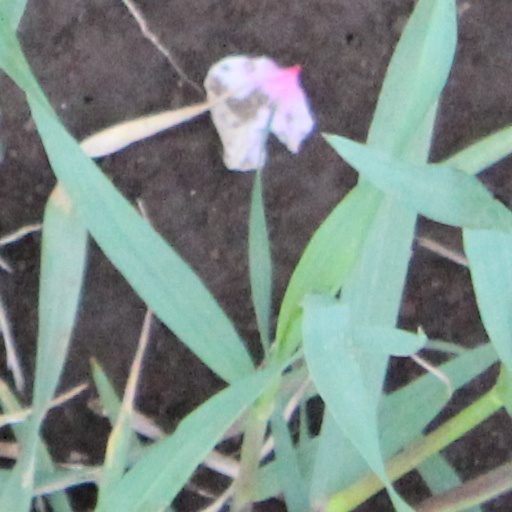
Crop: wheat